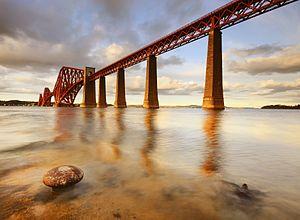
L'architecture de l'Écosse dans la révolution industrielle comprend tous les bâtiments en Écosse entre le milieu du XVIIIᵉ siècle et la fin du XIXe siècle. Au cours de cette période, le pays a subi une transformation économique et sociale à la suite de l'industrialisation, qui s'est reflétée dans de nouvelles formes architecturales, techniques et échelle de construction. Dans la seconde moitié du XVIIIᵉ siècle, Édimbourg a fait l'objet d'un boom de la construction d'inspiration classique qui reflétait la richesse et la confiance croissantes de la capitale. Les logements prenaient souvent la forme d'appartements à louer répartis horizontalement. Certains des principaux architectes européens au cours de cette période étaient écossais, notamment Robert Adam et William Chambers.